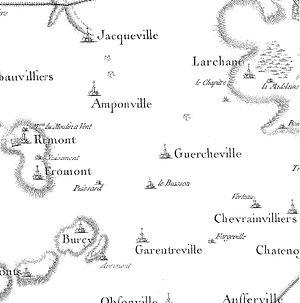
Carte de Cassini
Guercheville est une commune française située dans le département de Seine-et-Marne en région Île-de-France.